Dr. Neil Trivett Global Atmosphere Watch Observatory

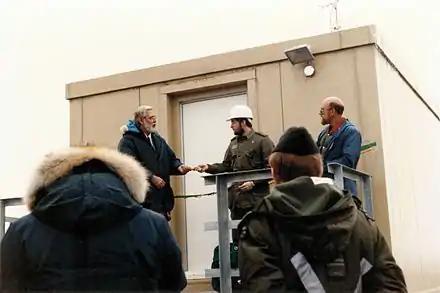
Official opening of the BAPMoN Observatory, August 29, 1986. Assistant Deputy Minister Howard Ferguson, left, stands at the entrance to the observatory with the Project Commander from 1 CEU, Winnipeg and Dr. Neil Trivett.

The establishment of the Joint Arctic Weather Station (JAWS) on April 9, 1950 marked the beginning of continuous meteorological measurements in Alert. The weather station frequently provided support for scientific research in Alert, including the collection of weekly flask samples for the measurement of carbon dioxide, the first of which was taken on July 8, 1975.